Riau-Lingga Sultanate

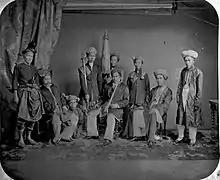
The Riau-Lingga noblemen with Sultan Sulaiman II (seated, in the middle). (c.1867)

Seeing the diplomatic advantage gained in the region by the British, the Dutch responded by crowning Tengku Abdul Rahman as sultan instead. They also obtained, at the Congress of Vienna, a withdrawal of British recognition of Johor-Riau sovereignty. To further curtail the British domination over the region, the Dutch entered into an agreement with the Johor-Riau Sultanate on 27 November 1818. The agreement stipulated that the Dutch were to be the paramount leaders of the Johor-Riau Sultanate and that only Dutch people could engage in trade with the kingdom. A Dutch garrison was then stationed in Riau. The Dutch also secured an agreement that Dutch consent was required for all future appointments of Johor-Riau Sultans. This agreement was signed by Yang Dipertuan Muda Raja Jaafar representing Abdul Rahman, without the sultan's consent or knowledge.